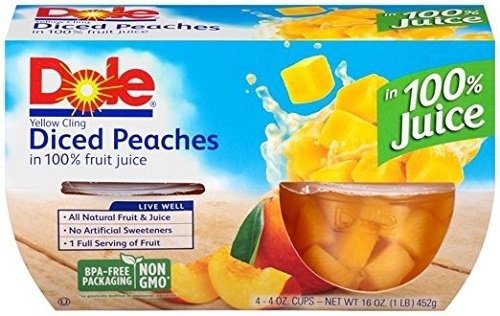
Item Name: Dole Fruit Bowls, Diced Peaches in 100% Fruit Juice, (2 pack )
Value: 32.0
Unit: Ounce

Price: 3.2